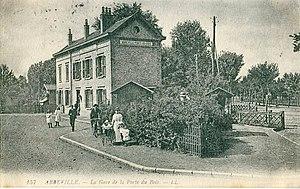
Gare d'Abbeville - Porte du Bois
La gare d'Abbeville-Porte-du-Bois, localement appelée gare de la Porte du Bois pour la différencier de la gare d'Abbeville, est une ancienne gare ferroviaire française qui fut uniquement ouverte au trafic voyageurs, située sur le territoire de la commune d'Abbeville, dans le département de la Somme, en région Hauts-de-France.
La ligne de Fives à Abbeville est une ligne ferroviaire française à écartement standard de la région Hauts-de-France. Elle relie la gare de Lille-Flandres à celle de Saint-Pol-sur-Ternoise. Elle continuait autrefois jusqu'à la gare d'Abbeville.